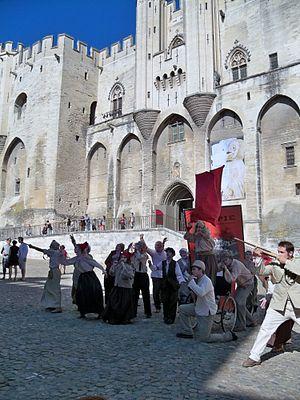
parade de la troupe Utopia, lors du Festival d'Avignon 2010
La fin du XIXᵉ siècle et le début du XXᵉ se caractérisent par une remise en question dans le domaine théâtral. C'est dans cette mouvance que Jean Vilar aménage le T.N.P. et investit des lieux ouverts pour le Festival d'Avignon.
La culture provençale, outre sa partie traditionnelle liée à sa langue et à ses traditions couvre tous les domaines artistiques. La littérature s'y est illustrée avec des auteurs comme Frédéric Mistral, Jean Giono, René Char ou Francis Gag. La lumière du ciel provençal a inspiré les plus grands peintres de Paul Cézanne à Auguste Renoir, de Vincent van Gogh à Pablo Picasso, des photographes comme Lucien Clergue, Bernard Faucon, Willy Ronis, Bernard Plossu ou Hans Silvester. La première salle de cinéma y fut ouverte, et celui-ci s'illustra avec des réalisateurs comme les frères Lumière ou Marcel Pagnol, des acteurs comme Raimu ou Fernandel et trouve son apogée chaque année lors du Festival de Cannes. De plus la région est devenue la terre des festivals, avec le Festival d'Avignon; le Festival international d'art lyrique d'Aix-en-Provence, les Chorégies d'Orange et les Choralies de Vaison-la-Romaine, etc. Le Carnaval de Nice est de renommée internationale et constitue l'un des événements majeurs de la saison hivernale.